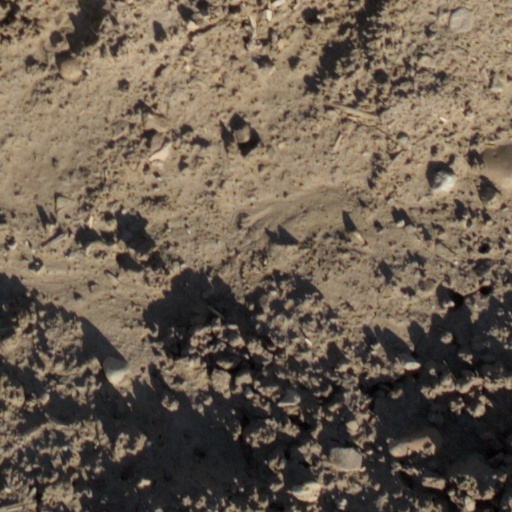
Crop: wheat